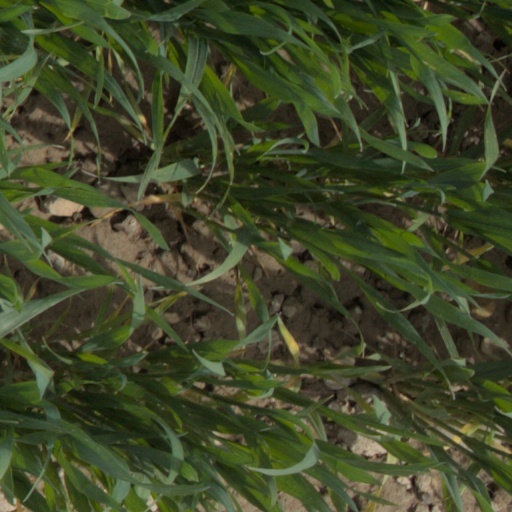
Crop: wheat